CONUS experiment

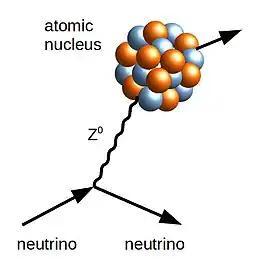
Figure 2: Representation of the coherent elastic neutrino scattering off an atomic nucleus via the exchange of a neutral Z-boson

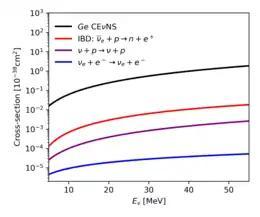
Figure 3: Energy-dependent cross section of coherent elastic neutrino nucleus scattering versus the cross sections of neutrino-proton scattering, of the inverse beta decay and of the neutrino-electron scattering

As electrically neutral leptons, neutrinos only interact via the weak force with other particles. Due to this fact, neutrino detectors are generally very large and filled with several (kilo)tons of target material.